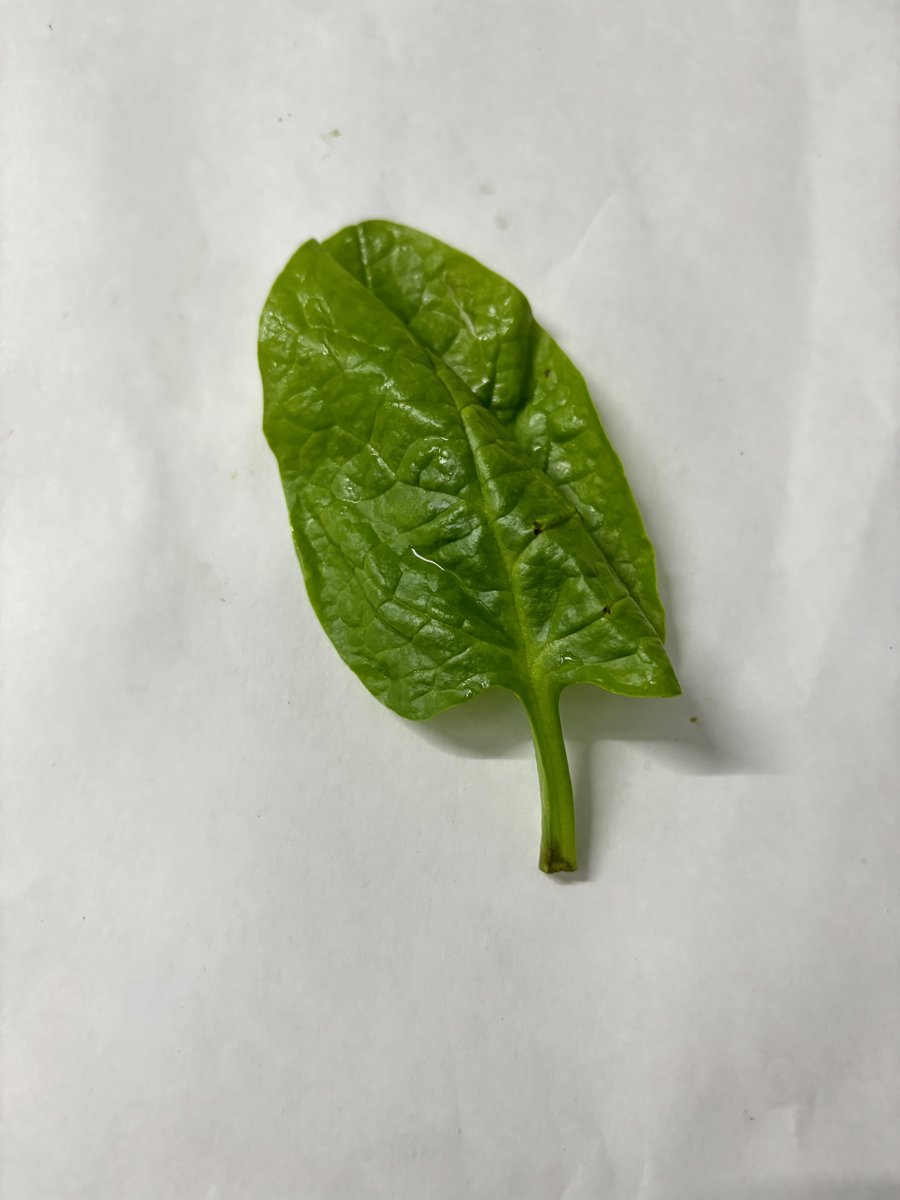
Label: Healthy-Leaf